Moshe Dayan

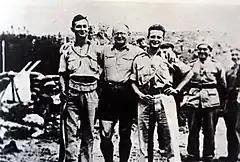
Dayan (left) with Yitzhak Sadeh and Yigal Allon, Kibbutz Hanita, 1938

At the age of 14, Dayan joined the Jewish defence force Haganah. In 1938, he joined the British-organised irregular Supernumerary Police and led a small motorized patrol ("MAN"). One of his military heroes was the British pro-Zionist intelligence officer Orde Wingate, under whom he served in several Special Night Squads operations.